Marguerite Roesgen-Champion

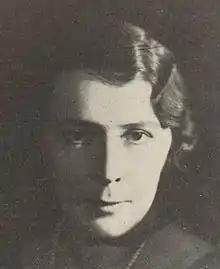
Marguerite Roesgen-Champion

Marguerite Sara Roesgen-Champion (24 January 1894 – 30 June 1976) was a Swiss composer, pianist and harpsichordist who used the pseudonym Jean Delysse. She composed works for orchestra, harpsichord and piano, as well as chamber and choral works. As a pianist she performed several piano concertos by Mozart and Haydn. On harpsichord she performed compositions for harpsichord by Jean-Henry d'Anglebert and Johann Christoph Friedrich Bach. Roesgen-Champion founded a concert series entitled Suites Française which was used a showcase for students of distinction from the Paris Conservatory.